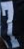
Number: 7